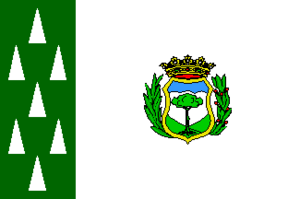
Cercedilla est une commune d’Espagne, dans la communauté autonome de Madrid.